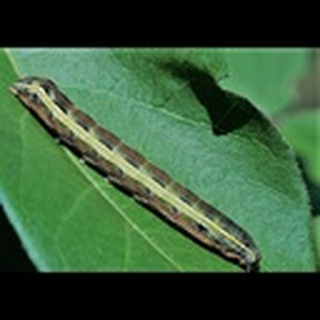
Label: cotton_army_worm